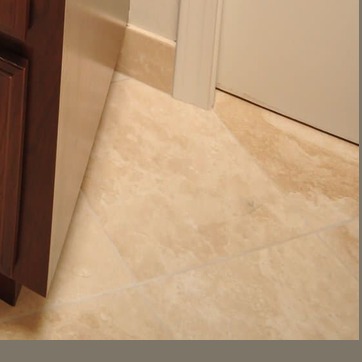
Material: tile